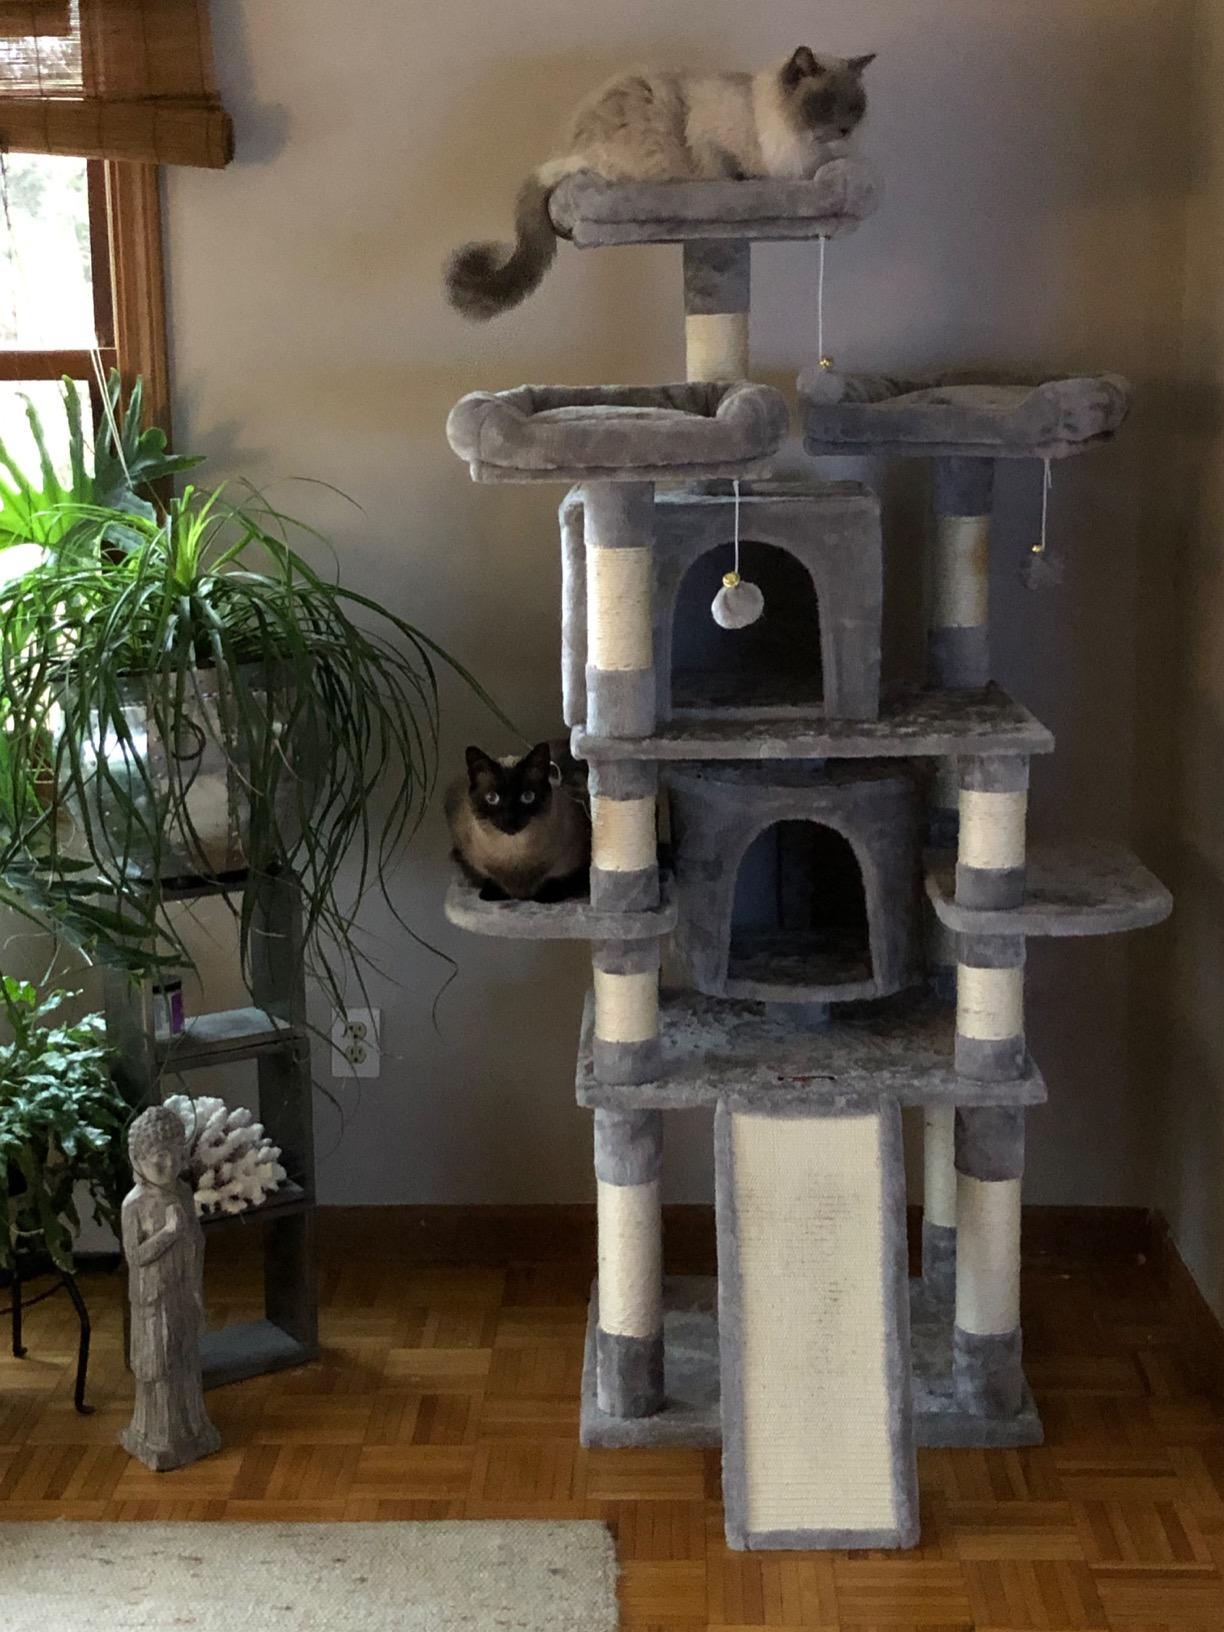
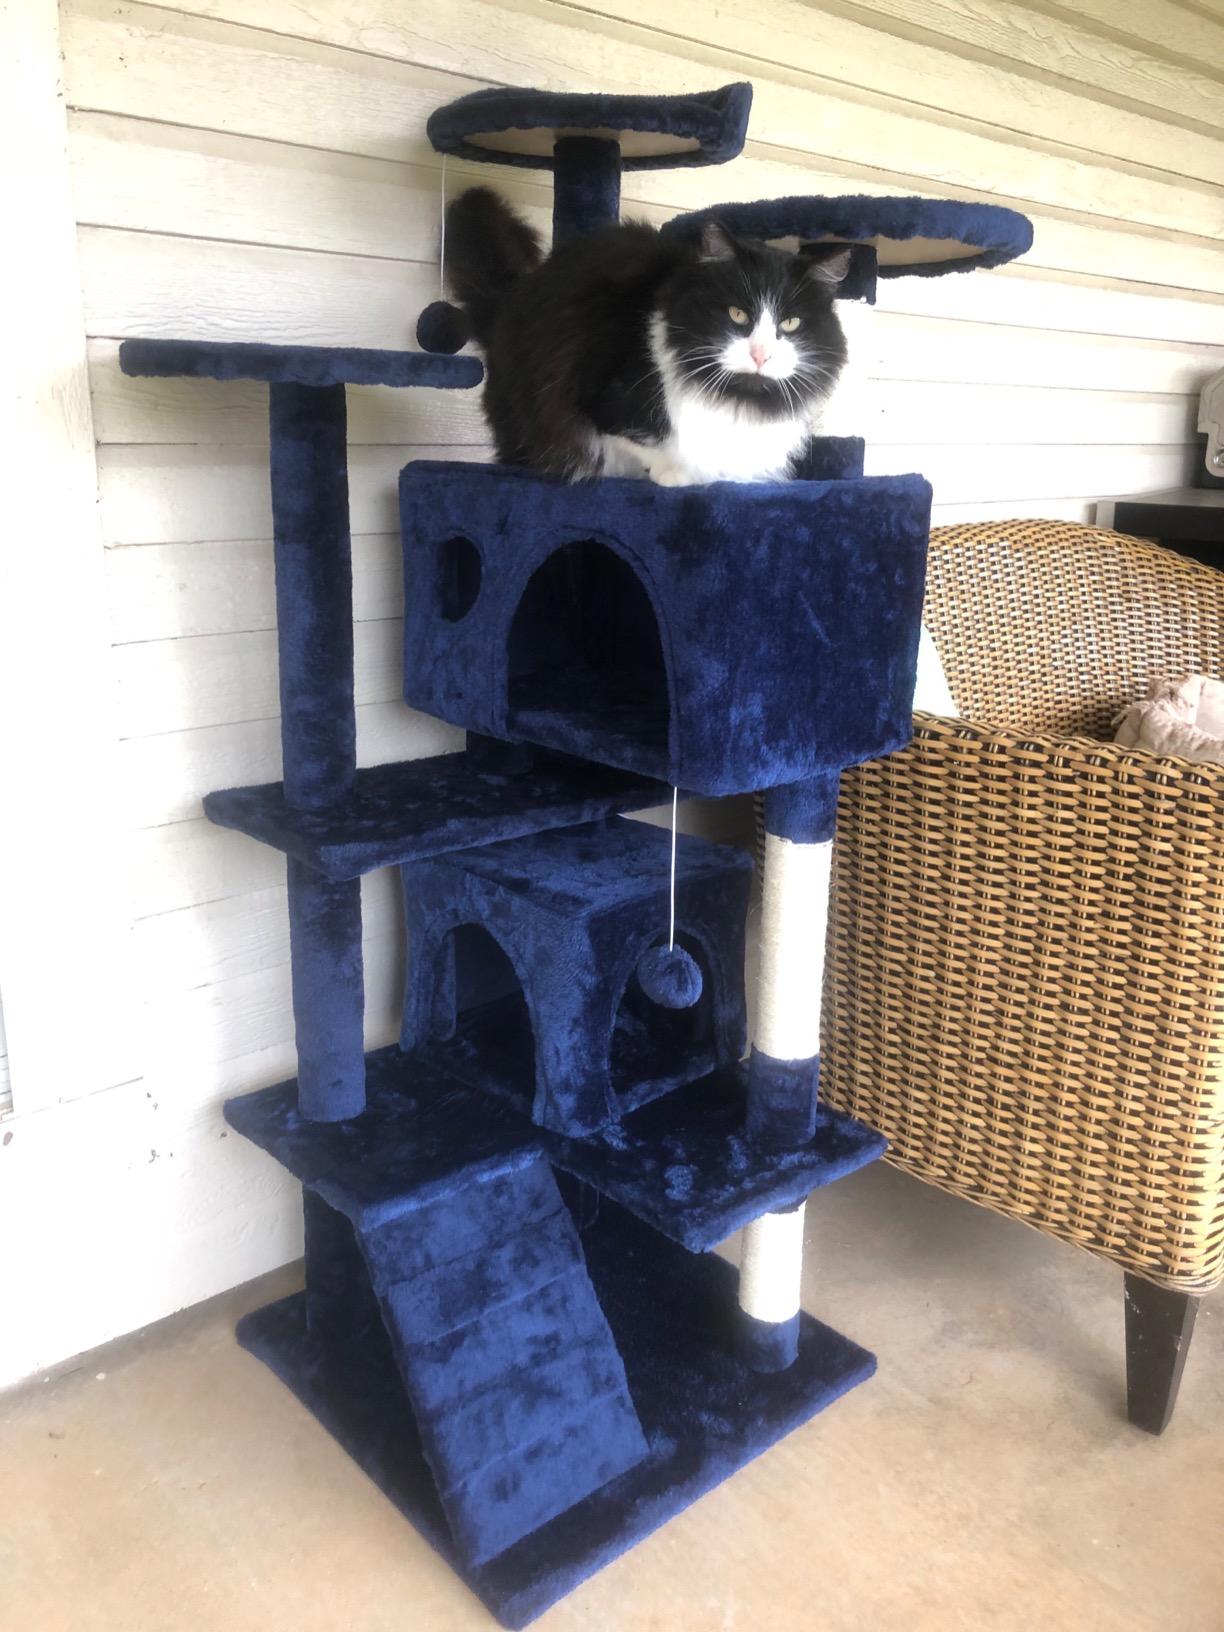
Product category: items_cat tree
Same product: no